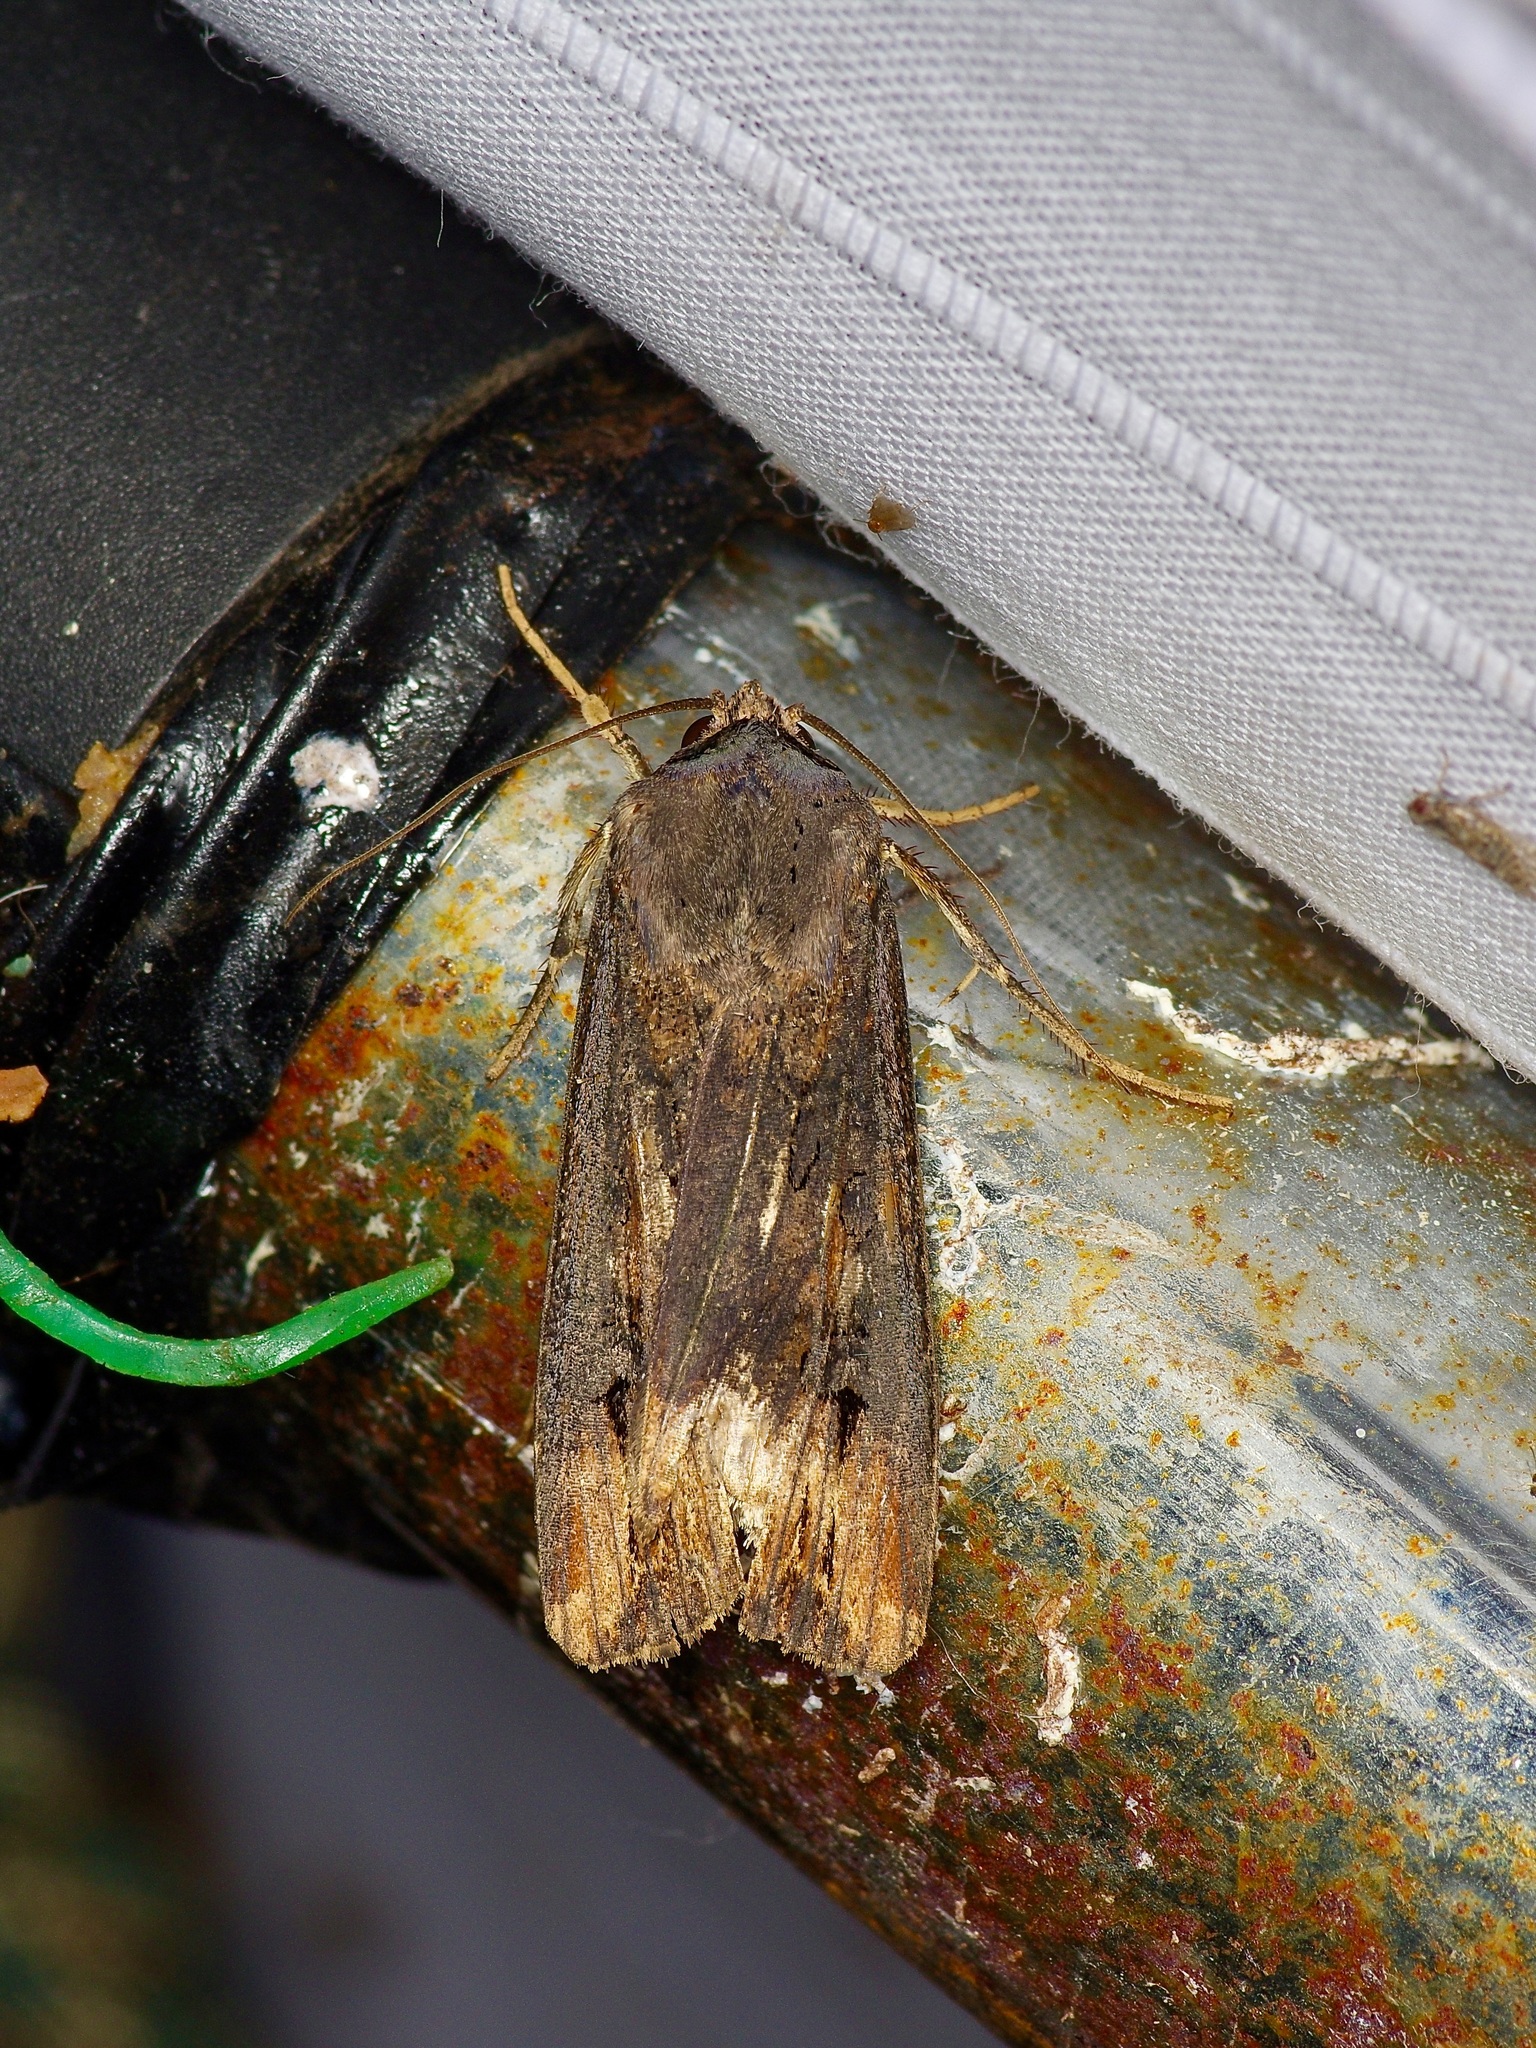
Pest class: cutworms